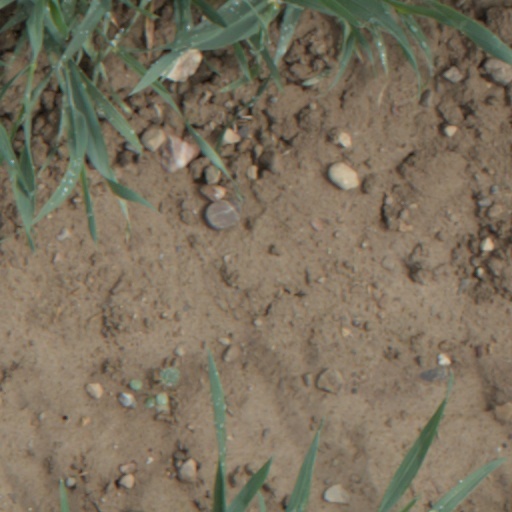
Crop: wheat